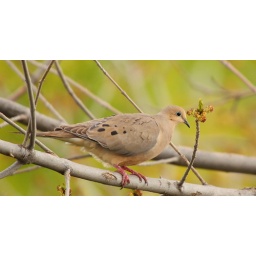
This little dove was sitting in our tree just before the rain came.View large.